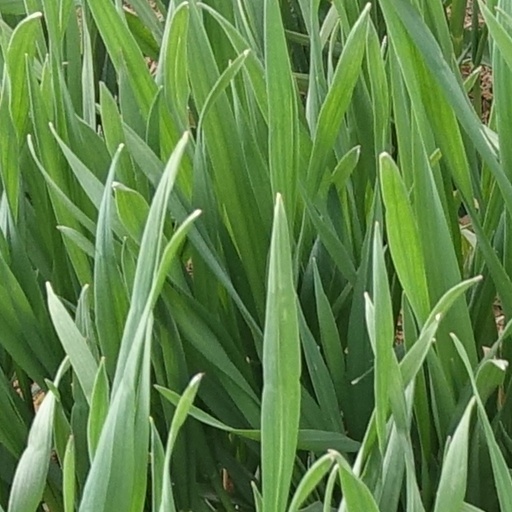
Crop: wheat